Hunter 36-2

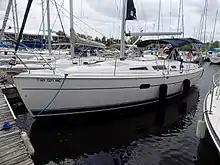
Hunter 36-2

The Hunter 36-2 is a small recreational keelboat, built predominantly of fiberglass. It has a B&R rig, an internally-mounted spade-type rudder, a reverse transom, mast-furling mainsail and a fixed fin keel. It displaces and carries of ballast.